DB Class E 40

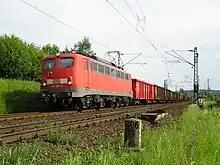
A BR 140 with a freight train north of Unkel in 2005.

The class E 40 basically is a class E 10 without electric brake, altered gear ratio for lower speed and correspondingly higher tractive effort along with additional minor changes.